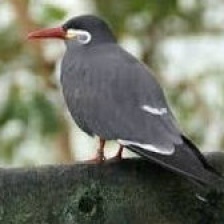
Species: INCA TERN
Scientific name: LAROSTERNA INCA